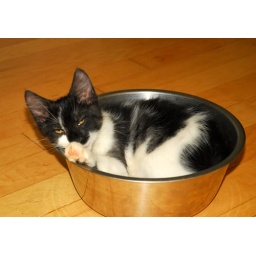
Rattle in the dog bowl